Communist propaganda

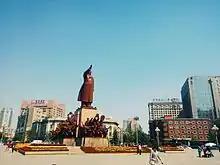
Statue of Mao Zedong in Shenyang

Communist propaganda is circulated in a variety of ways, ranging from the traditional to the contemporary. The most common form of communist propaganda is the use of newspapers, magazines, and books. These are used to spread political messages and ideologies to the public, as well as spread news and information about the state of the country. Communist leaders also often use the power of public speaking to spread their message to the masses. This can be done through rallies and speeches, as well as through television, radio, and other media. In addition to traditional methods, communist propaganda is also circulated through social media. Platforms such as Twitter, Facebook, Instagram, and YouTube are all used to spread political messages and ideologies. This can be done by creating content that supports the party line, or by using the platform to spread news about the party’s successes. Additionally, social media can be used to share images and videos that support the party’s beliefs. Another common method of spreading communist propaganda is through the use of posters, banners, and artwork. These can be placed in public places such as parks, squares, and universities. By doing this, communist messages and ideologies can be seen and spread to a larger audience. Finally, communist propaganda is also spread through the use of films, music, and literature. Films and music are used to create a sense of nostalgia, while literature can be used to spread political messages and ideologies. Additionally, films and music can be used to showcase the party’s successes and encourage people to join the cause.